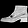
Label: Ankle boot